History of the Baltimore Orioles

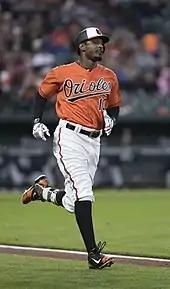
Adam Jones in 2017

The 2017 season was the Orioles' first losing season since the 2011 season. They finished 75–87 and last place in the American League East.